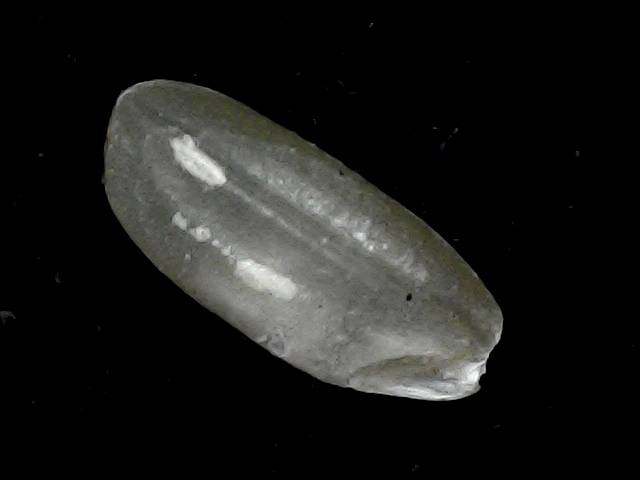
Rice variety: BD91